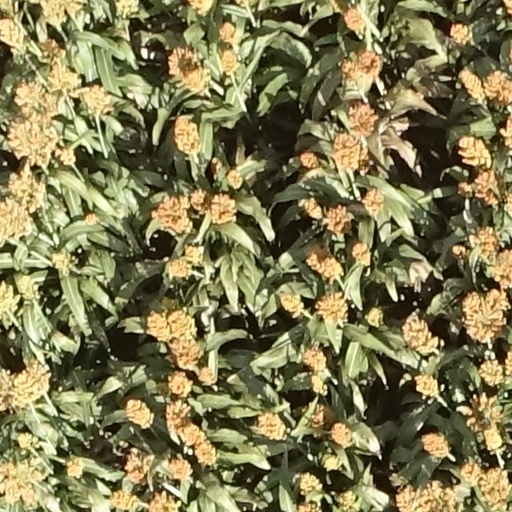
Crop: sorghum